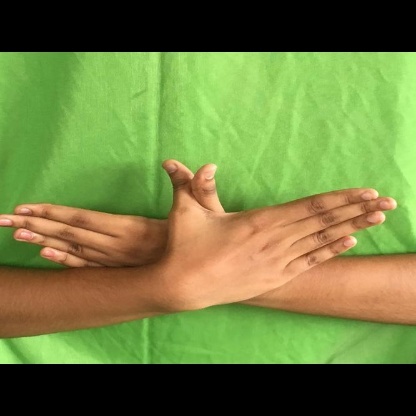
Mudra: Garuda